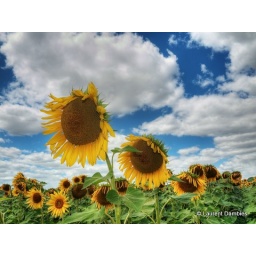
beautiful sunflower field under blue sky and clouds hdr processed